Soviet naval ballistic systems

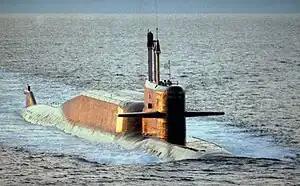
Project 667BDRM submarine

The first 667A (Yankee) submarine went on an Atlantic patrol in June 1969. 16 months later, in October 1970, SSBNs of this class began patrols in the Pacific, operating in areas from which the U.S. coast was within the range of their missiles. Despite the significantly shorter range of Soviet missiles compared to the American Polaris A-3, all major U.S. coastal cities were within range of the Soviet submarines. From 1971 onward, two 667A submarines were regularly, and occasionally up to four, patrolling the Atlantic within missile range of the U.S., while in the Pacific at least one submarine always kept the United States within range.